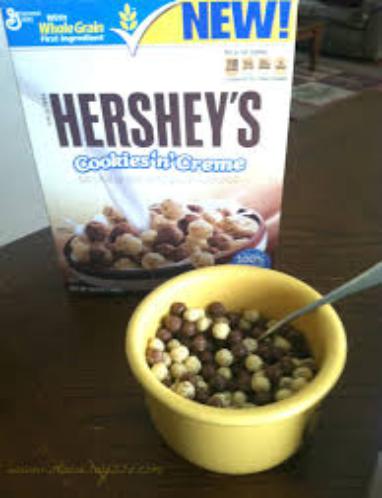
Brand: Hershey's Cookies 'n' Creme
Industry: Food